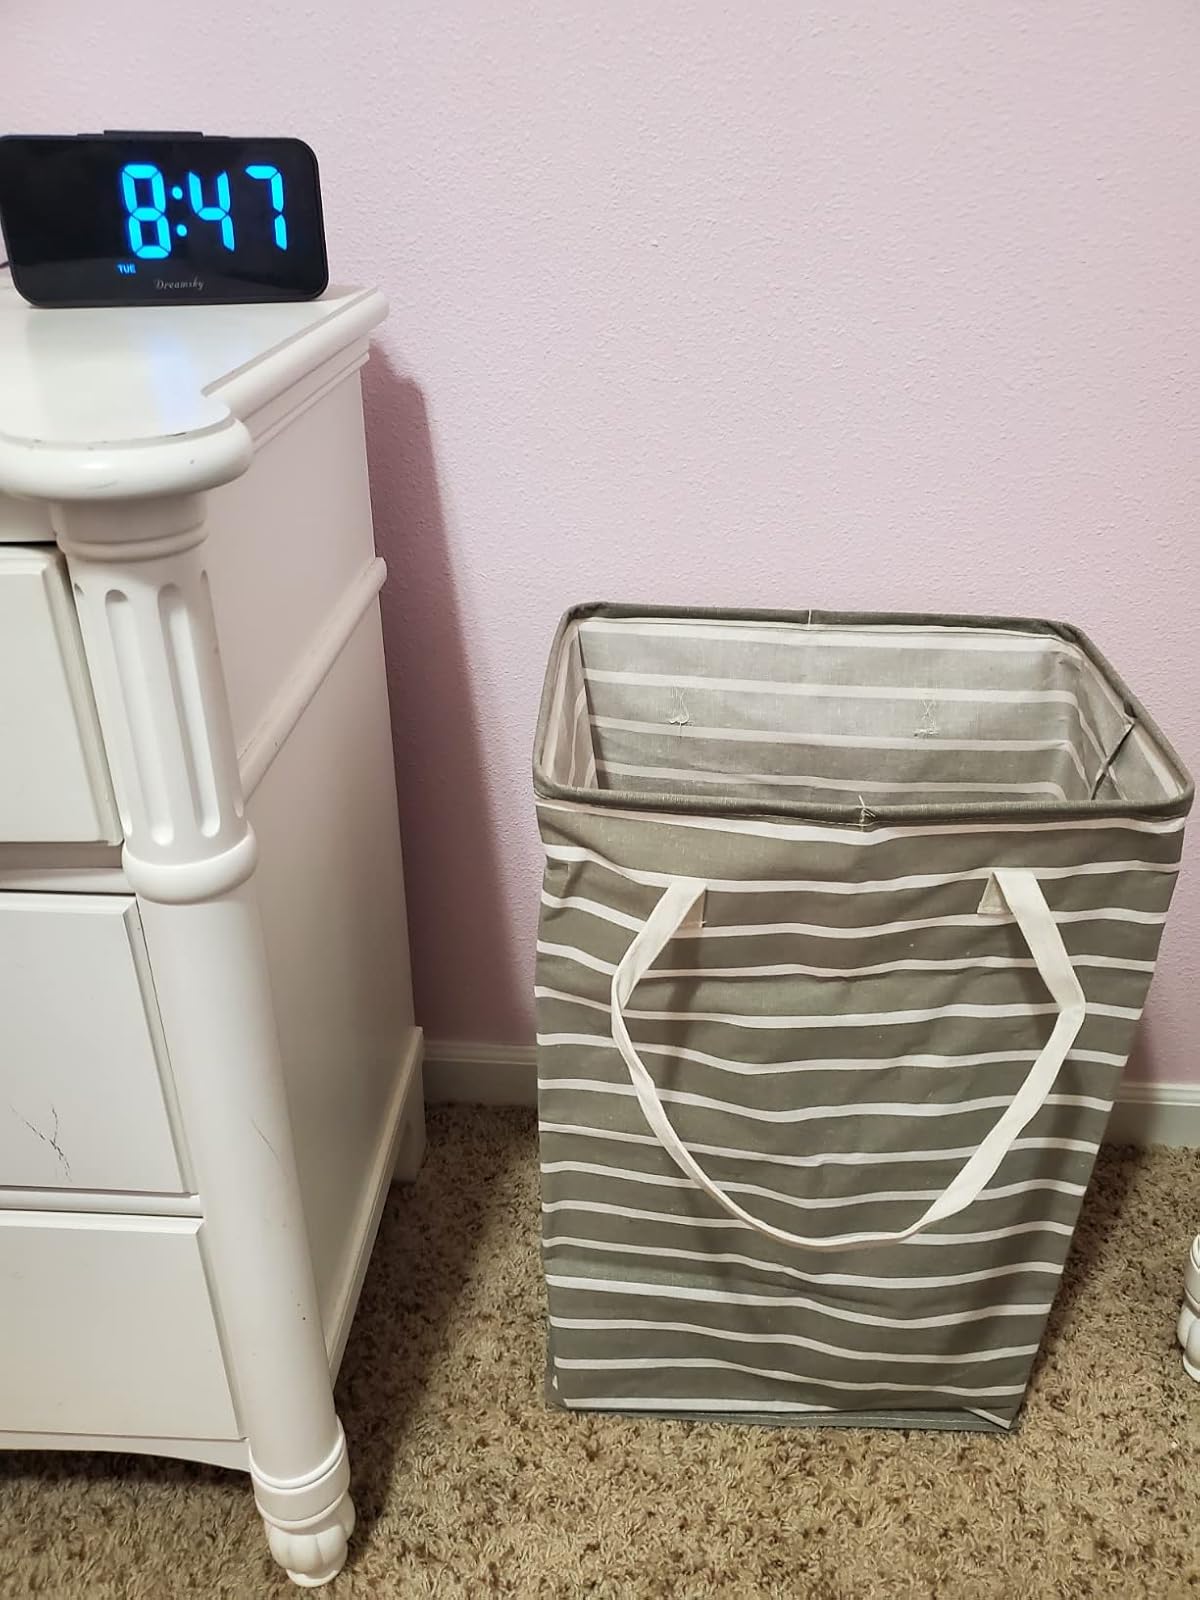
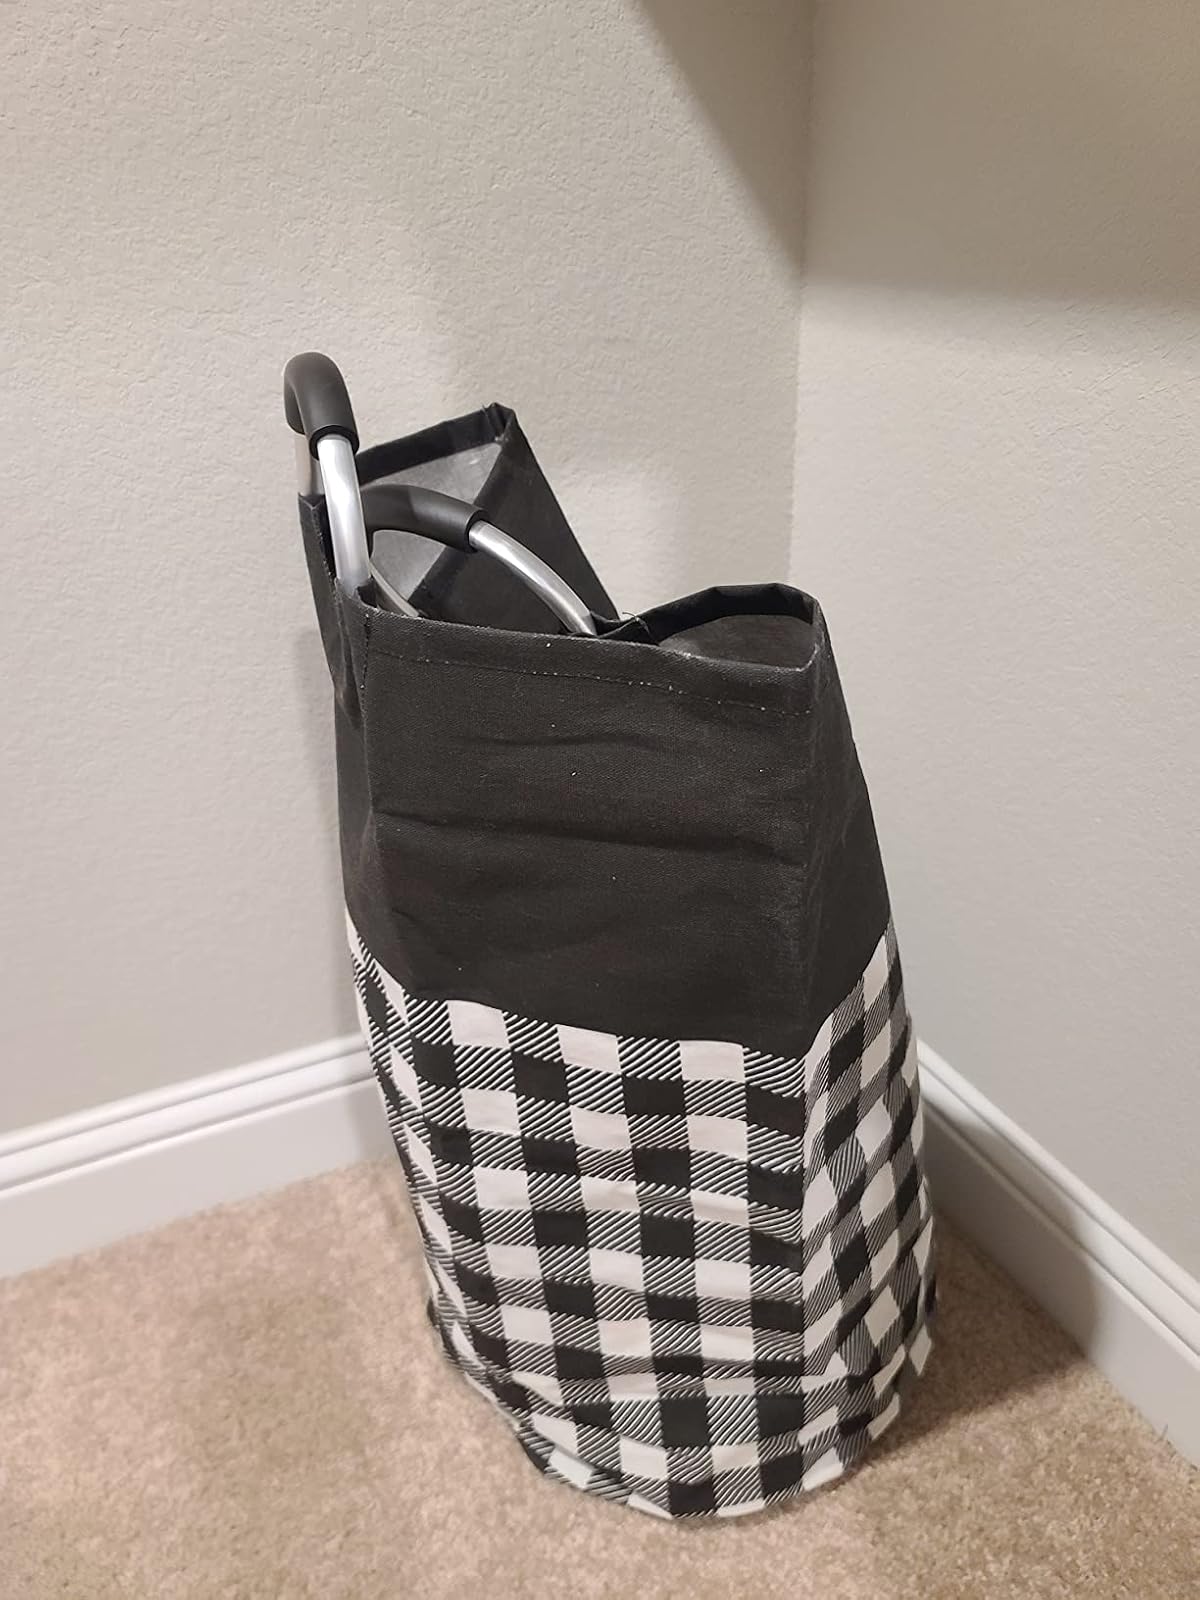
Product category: items_hamper
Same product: no